Video copy detection

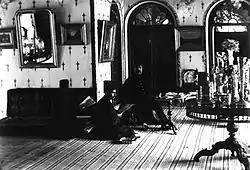
Watermarked image

Watermarks are used to introduce an invisible signal into a video to ease the detection of illegal copies. This technique is widely used by photographers. Placing a watermark on a video such that it is easily seen by an audience allows the content creator to detect easily whether the image has been copied.